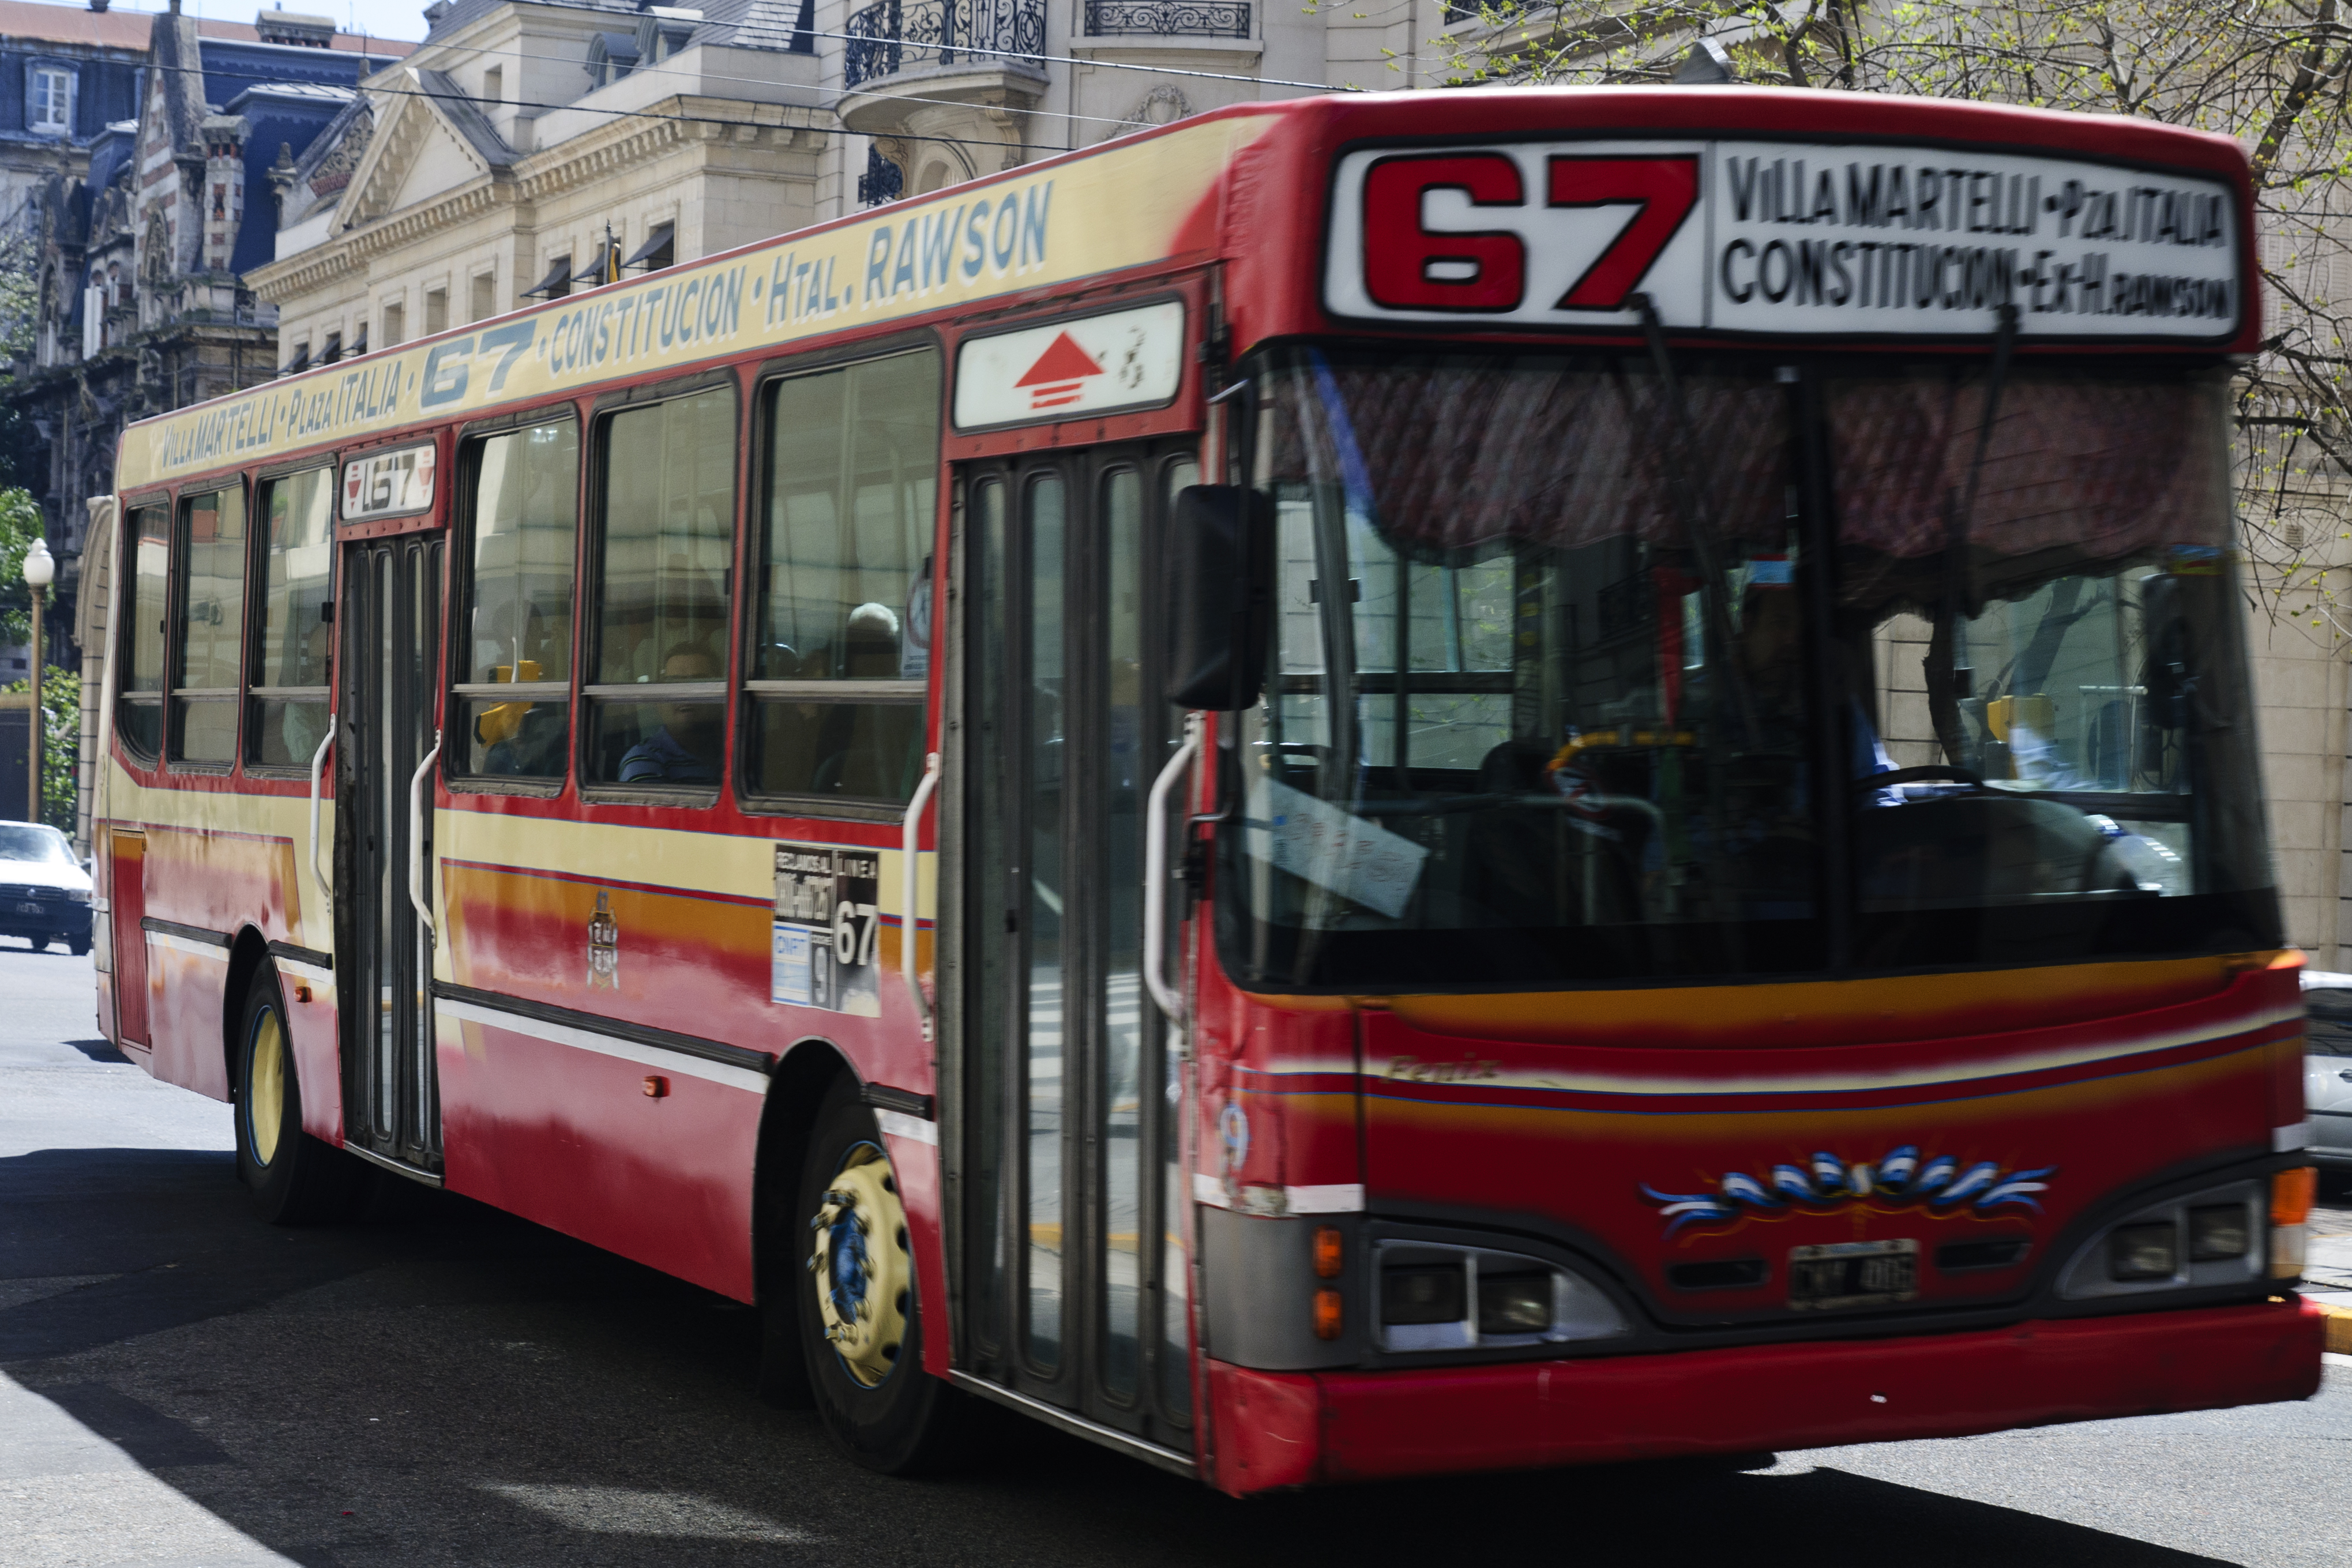
transport, vehicle, nikon, public transport, bus, argentina, buenosaires, aires, d300, approved, land vehicle, mode of transport, tour bus service, dennis dart